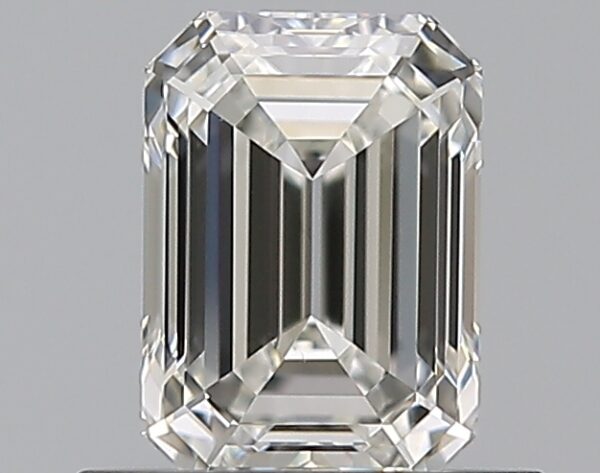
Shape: emerald
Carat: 0.73
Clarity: VS1
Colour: G
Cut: EX
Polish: EX
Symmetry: EX
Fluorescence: N
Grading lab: GIA
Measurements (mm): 5.95 x 4.22 x 2.91